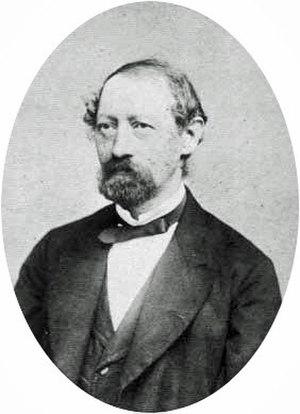
Tassilo von Heydebrand und der Lasa, aussi connu comme Baron von der Lasa, né le 17 octobre 1818 à Berlin et mort le 27 juillet 1899, à Storchnest près de Lissa, en Pologne, est un joueur, historien et théoricien des échecs qui fut membre du club d'échecs de Berlin et un des fondateurs de l'école d'échecs de Berlin, la Pléiade berlinoise. Von der Lasa est le nom sous lequel il signait ses lettres.
La Pléiade berlinoise est le nom donné à un groupe de sept champions d'échecs constitué à Berlin au milieu du XIXᵉ siècle.